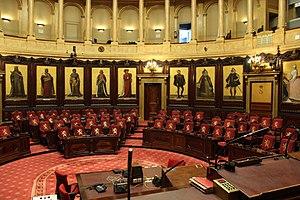
Hémicycle du Sénat Belge, vu depuis la Tribune du président.
Louis Gallait, né le 10 mai 1810 à Tournai et mort le 20 novembre 1887 à Schaerbeek, est un peintre et graveur belge.